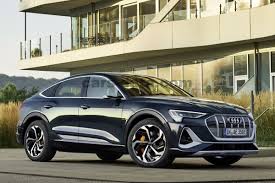
Label: noambulance